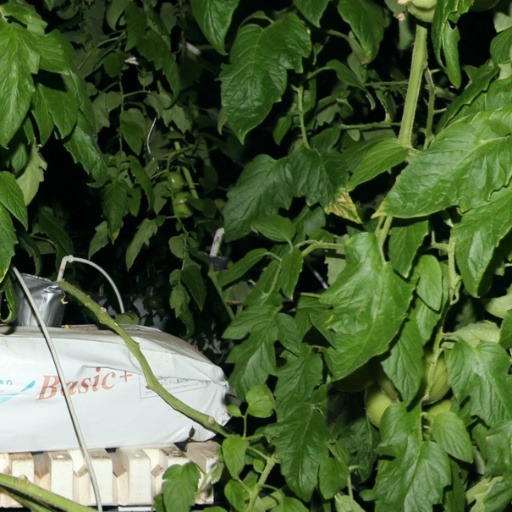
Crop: tomato